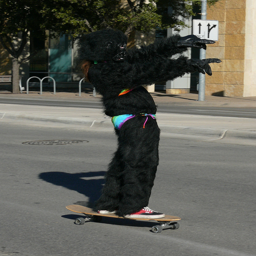
A person or riding a skateboard wearing a gorilla costume.
Man in black gorilla suit riding skateboard on street.
Skateboarder wearing a gorilla suit and blue underwear on the streets.
A person in black is skateboarding down the street
A man in a gorilla suit skateboarding down a street